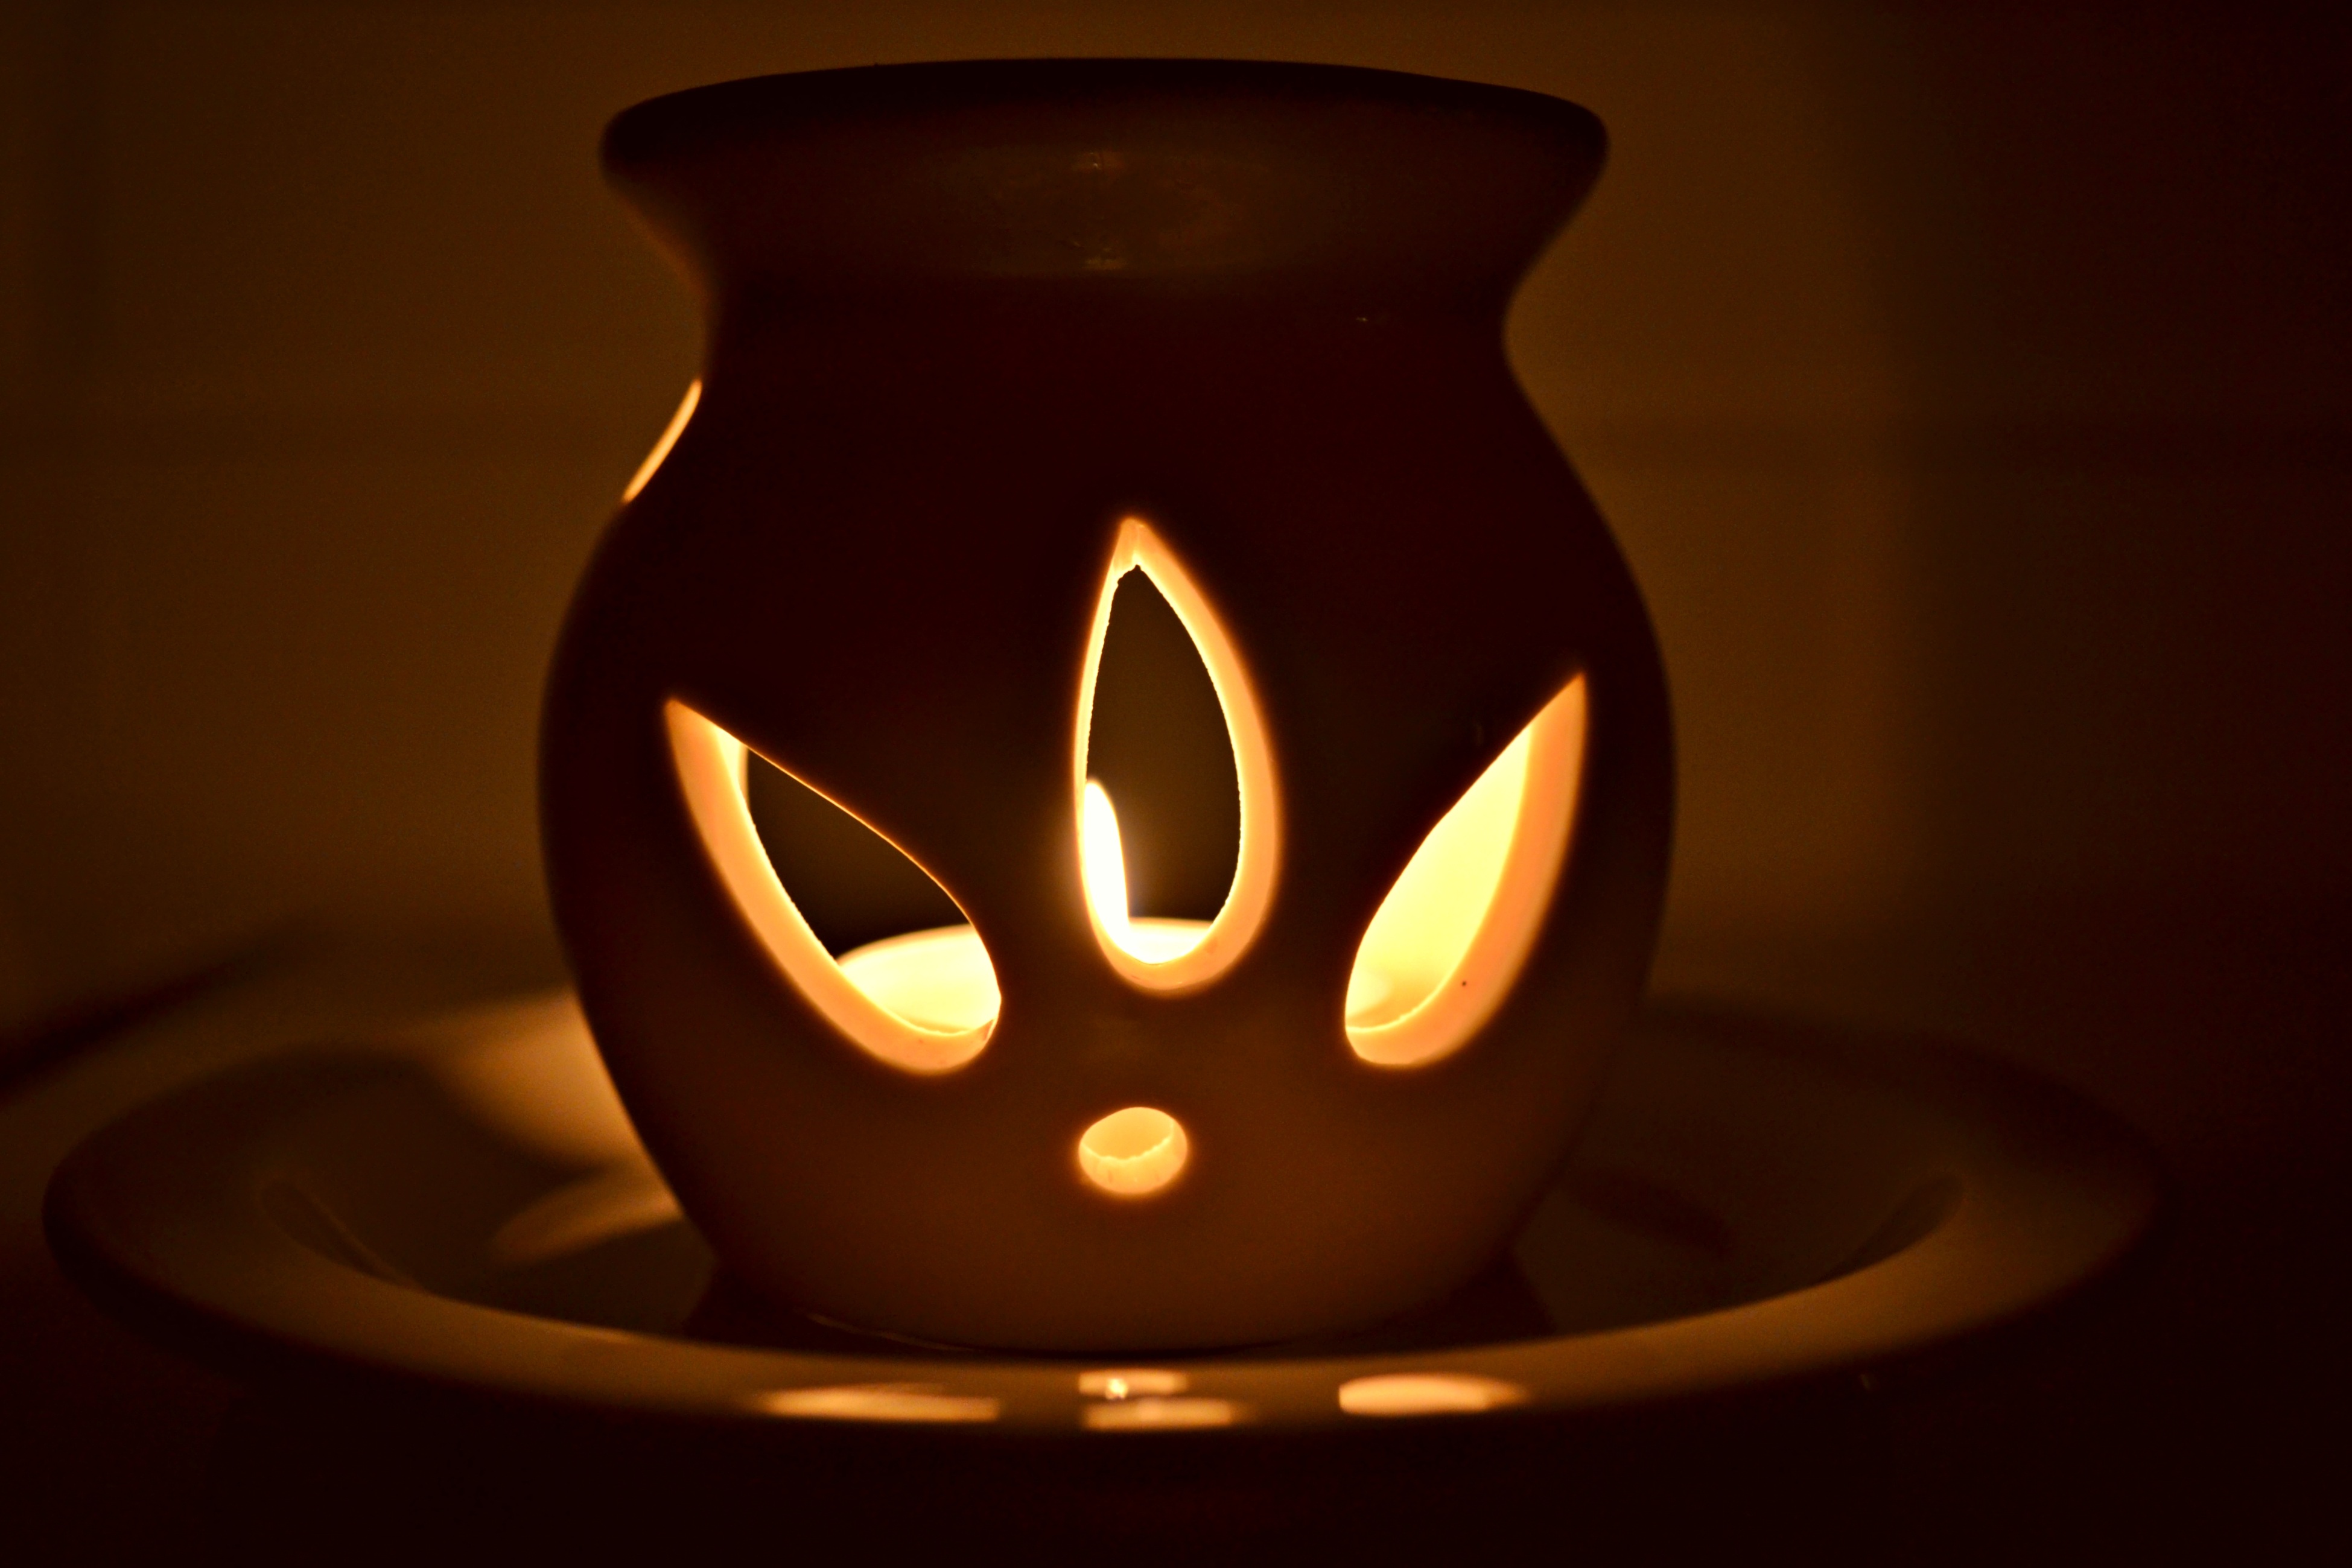
light, atmosphere, decoration, darkness, candle, christmas, lighting, jack o lantern, art, cosiness, tealight, tea light holder, candle light, christmas lights, candle holder, mood lighting, tealight burner, aroma diffuser